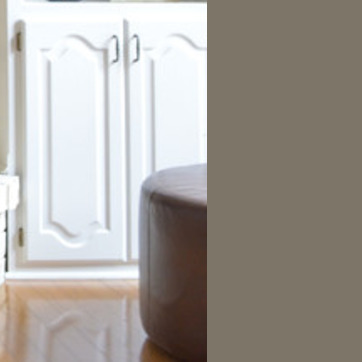
Material: leather